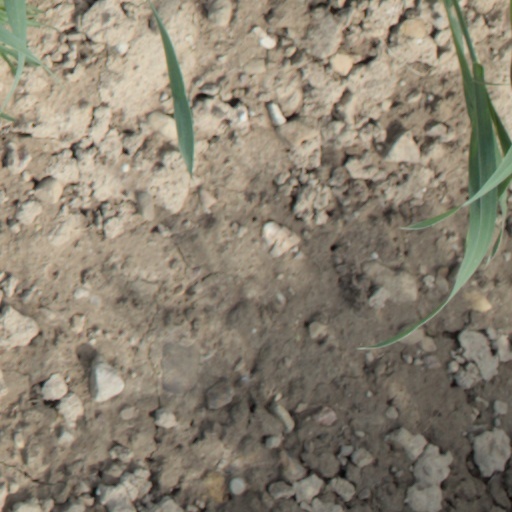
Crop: wheat